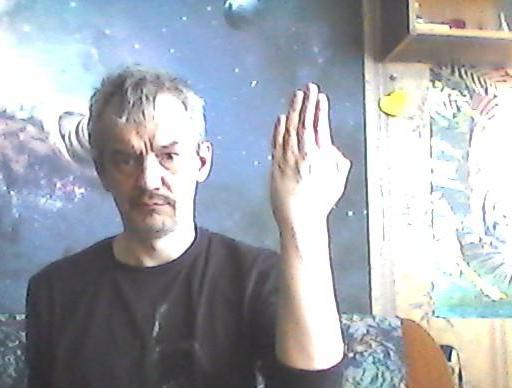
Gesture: stop_inverted